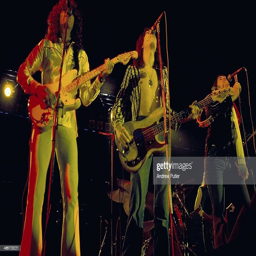
psychedelic rock artist on stage